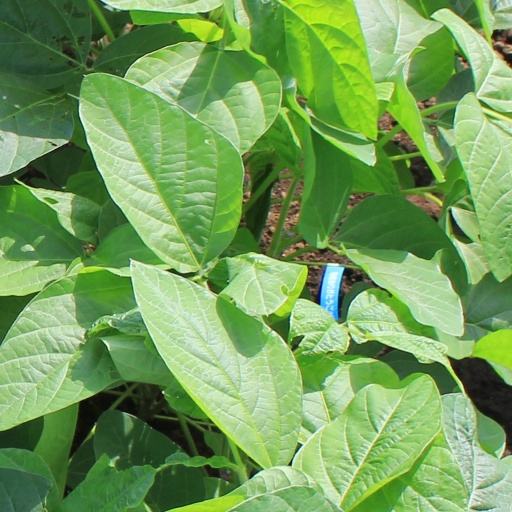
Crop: soybean